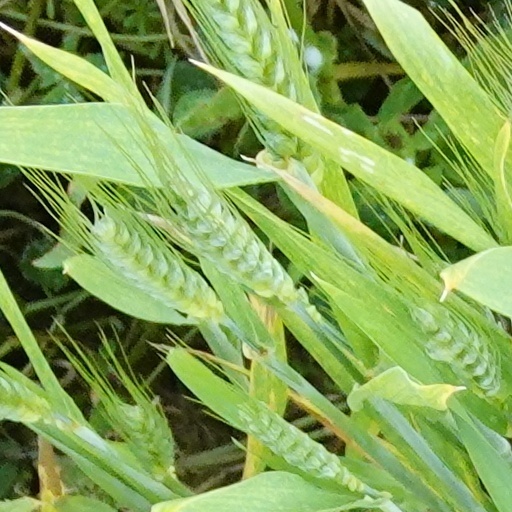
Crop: wheat